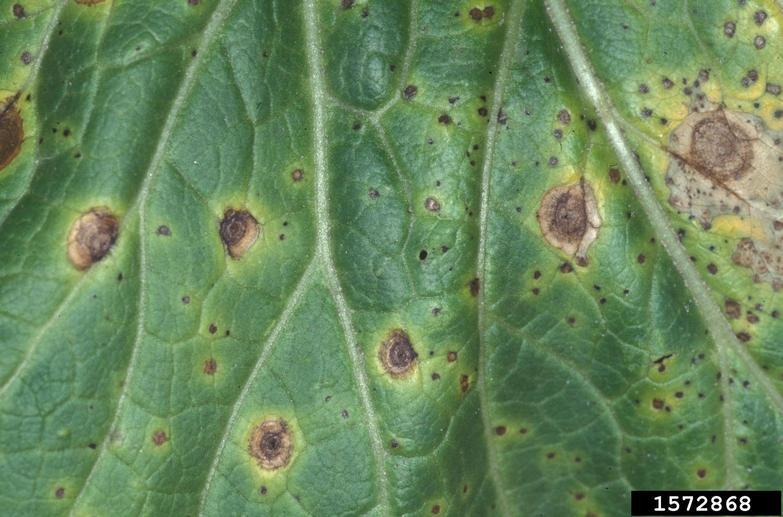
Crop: unknown
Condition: broccoli_broccoli_alternaria_spot